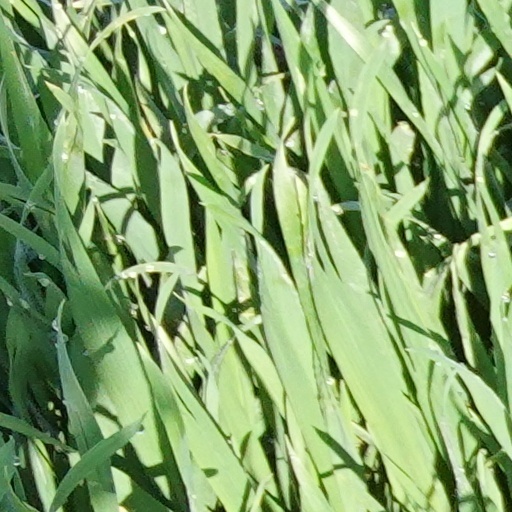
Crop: wheat